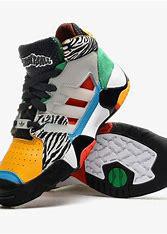
Brand: adidas
Model: Streetball Basketball